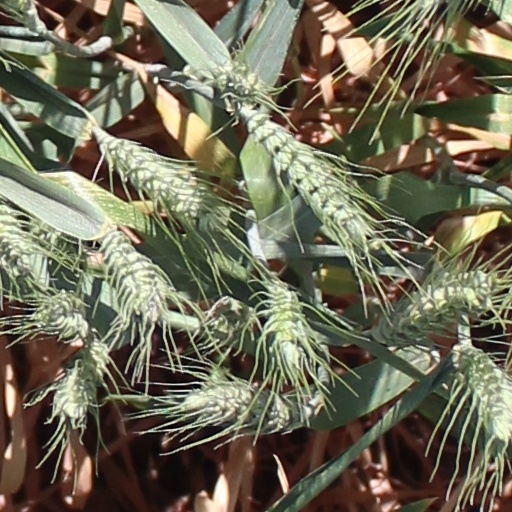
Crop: wheat